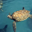
Label: turtle